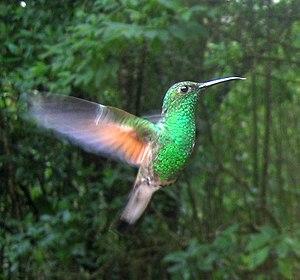
Le Colibri à épaulettes, est une espèce de colibris de la sous-famille des Trochilinae.